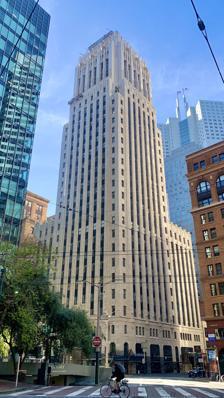
Building: Shell Building (San Francisco)
Country: United States of America
Year built: 1929
Commercial offices in San Francisco, California Shell Building View of the building in 2021 Shell Building Location within San Francisco Show map of San Francisco Shell Building Shell Building (California) Show map of California Shell Building Shell Building (the United States) Show map of the United States General information Type Commercial offices Location 100 Bush Street San Francisco , California Coordinates 37°47′29″N 122°24′00″W / 37.7915°N 122.3999°W / 37.7915; -122.3999 Completed 1929 Owner Brothers International Holdings Corp. Management 100 Bush Corporation Ltd. Height Roof 115.22 m (378.0 ft) Technical details Floor count 29 Floor area 246,000 sq ft (22,900 m 2 ) Design and construction Architect(s) George W. Kelham Heller Manus Architects Structural engineer H.J. Brunnier Associates Website brothersintl.com/shell References The Shell Building is an office tower in the Financial District of San Francisco , California . The 28-story, 115.22 m (378.0 ft), building is located at 100 Bush Street, at Battery Street.  It was designed by George W. Kelham and built in 1929, in the architectural style of Gothic Moderne , Moderne and Art Deco . Overview Shell USA occupied the building until the 1960s. There are castings of shells that decorate the cornice on the upper levels as well as shell designs in the lobby floor and decorative grill at the front of the building. A renovation by Heller Manus Architects won the San Francisco Architectural Heritage Award in 1994. See also Eliel Saarinen's Tribune Tower design List of tallest buildings in San Francisco References